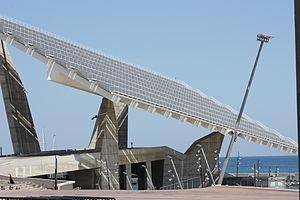
"L'énergie solaire en Espagne a connu une croissance très rapide depuis la mise en place de politiques de soutien à partir de 2004 ; en 2007-2008 s'est produit un ""boom"" dans l'installation de panneaux photovoltaïques, propulsant l'Espagne au rang de premier producteur d'énergie solaire du monde ; cette progression a été stoppée en 2012-2013 par la suspension des aides. Mais un redémarrage s'est amorcé en 2017 avec le développement de l'autoconsommation, l'apparition du premier projet de grande centrale sans subvention et le lancement par le gouvernement d'un appel d'offres pour 3,9 GWc ; ce redémarrage s'est concrétisé en 2019 par une augmentation de 76 % de la puissance installée photovoltaïque et de 19,3 % de la production photovoltaïque.